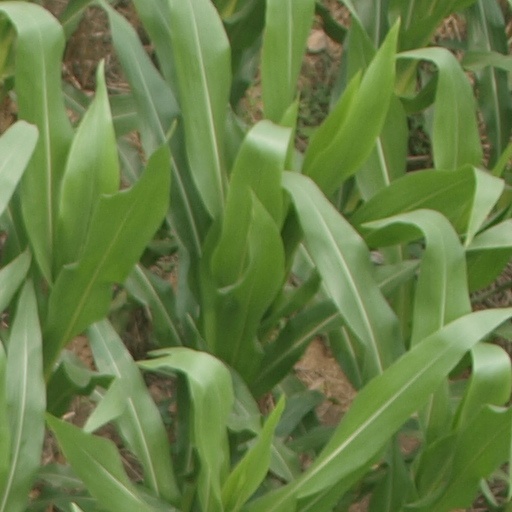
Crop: maize; corn